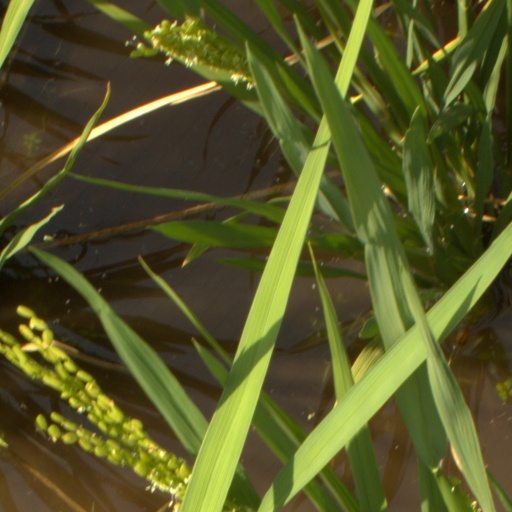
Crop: rice